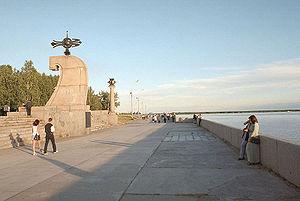
La Dvina septentrionale ou Dvina du Nord est un fleuve de 744 km qui coule au nord de la Russie d'Europe sur les territoires des oblast de Vologda et d'Arkhangelsk. Elle se jette dans la baie de la Dvina après avoir formé un delta. Le bassin de la Dvina septentrionale a une superficie de 357 052 km².